Alba Florio

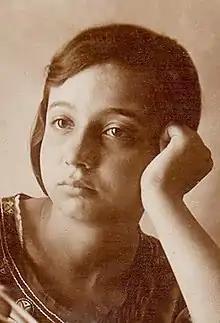
Alba Florio

Alba Florio (21 April 1910 – 31 May 2011) was an Italian poet, the last belonging to the Decadentism current.